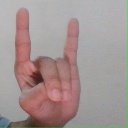
अक्षर: श